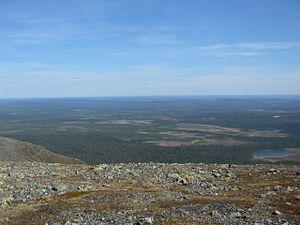
La Laponie des tunturis est une sous-région de la Laponie en Finlande.